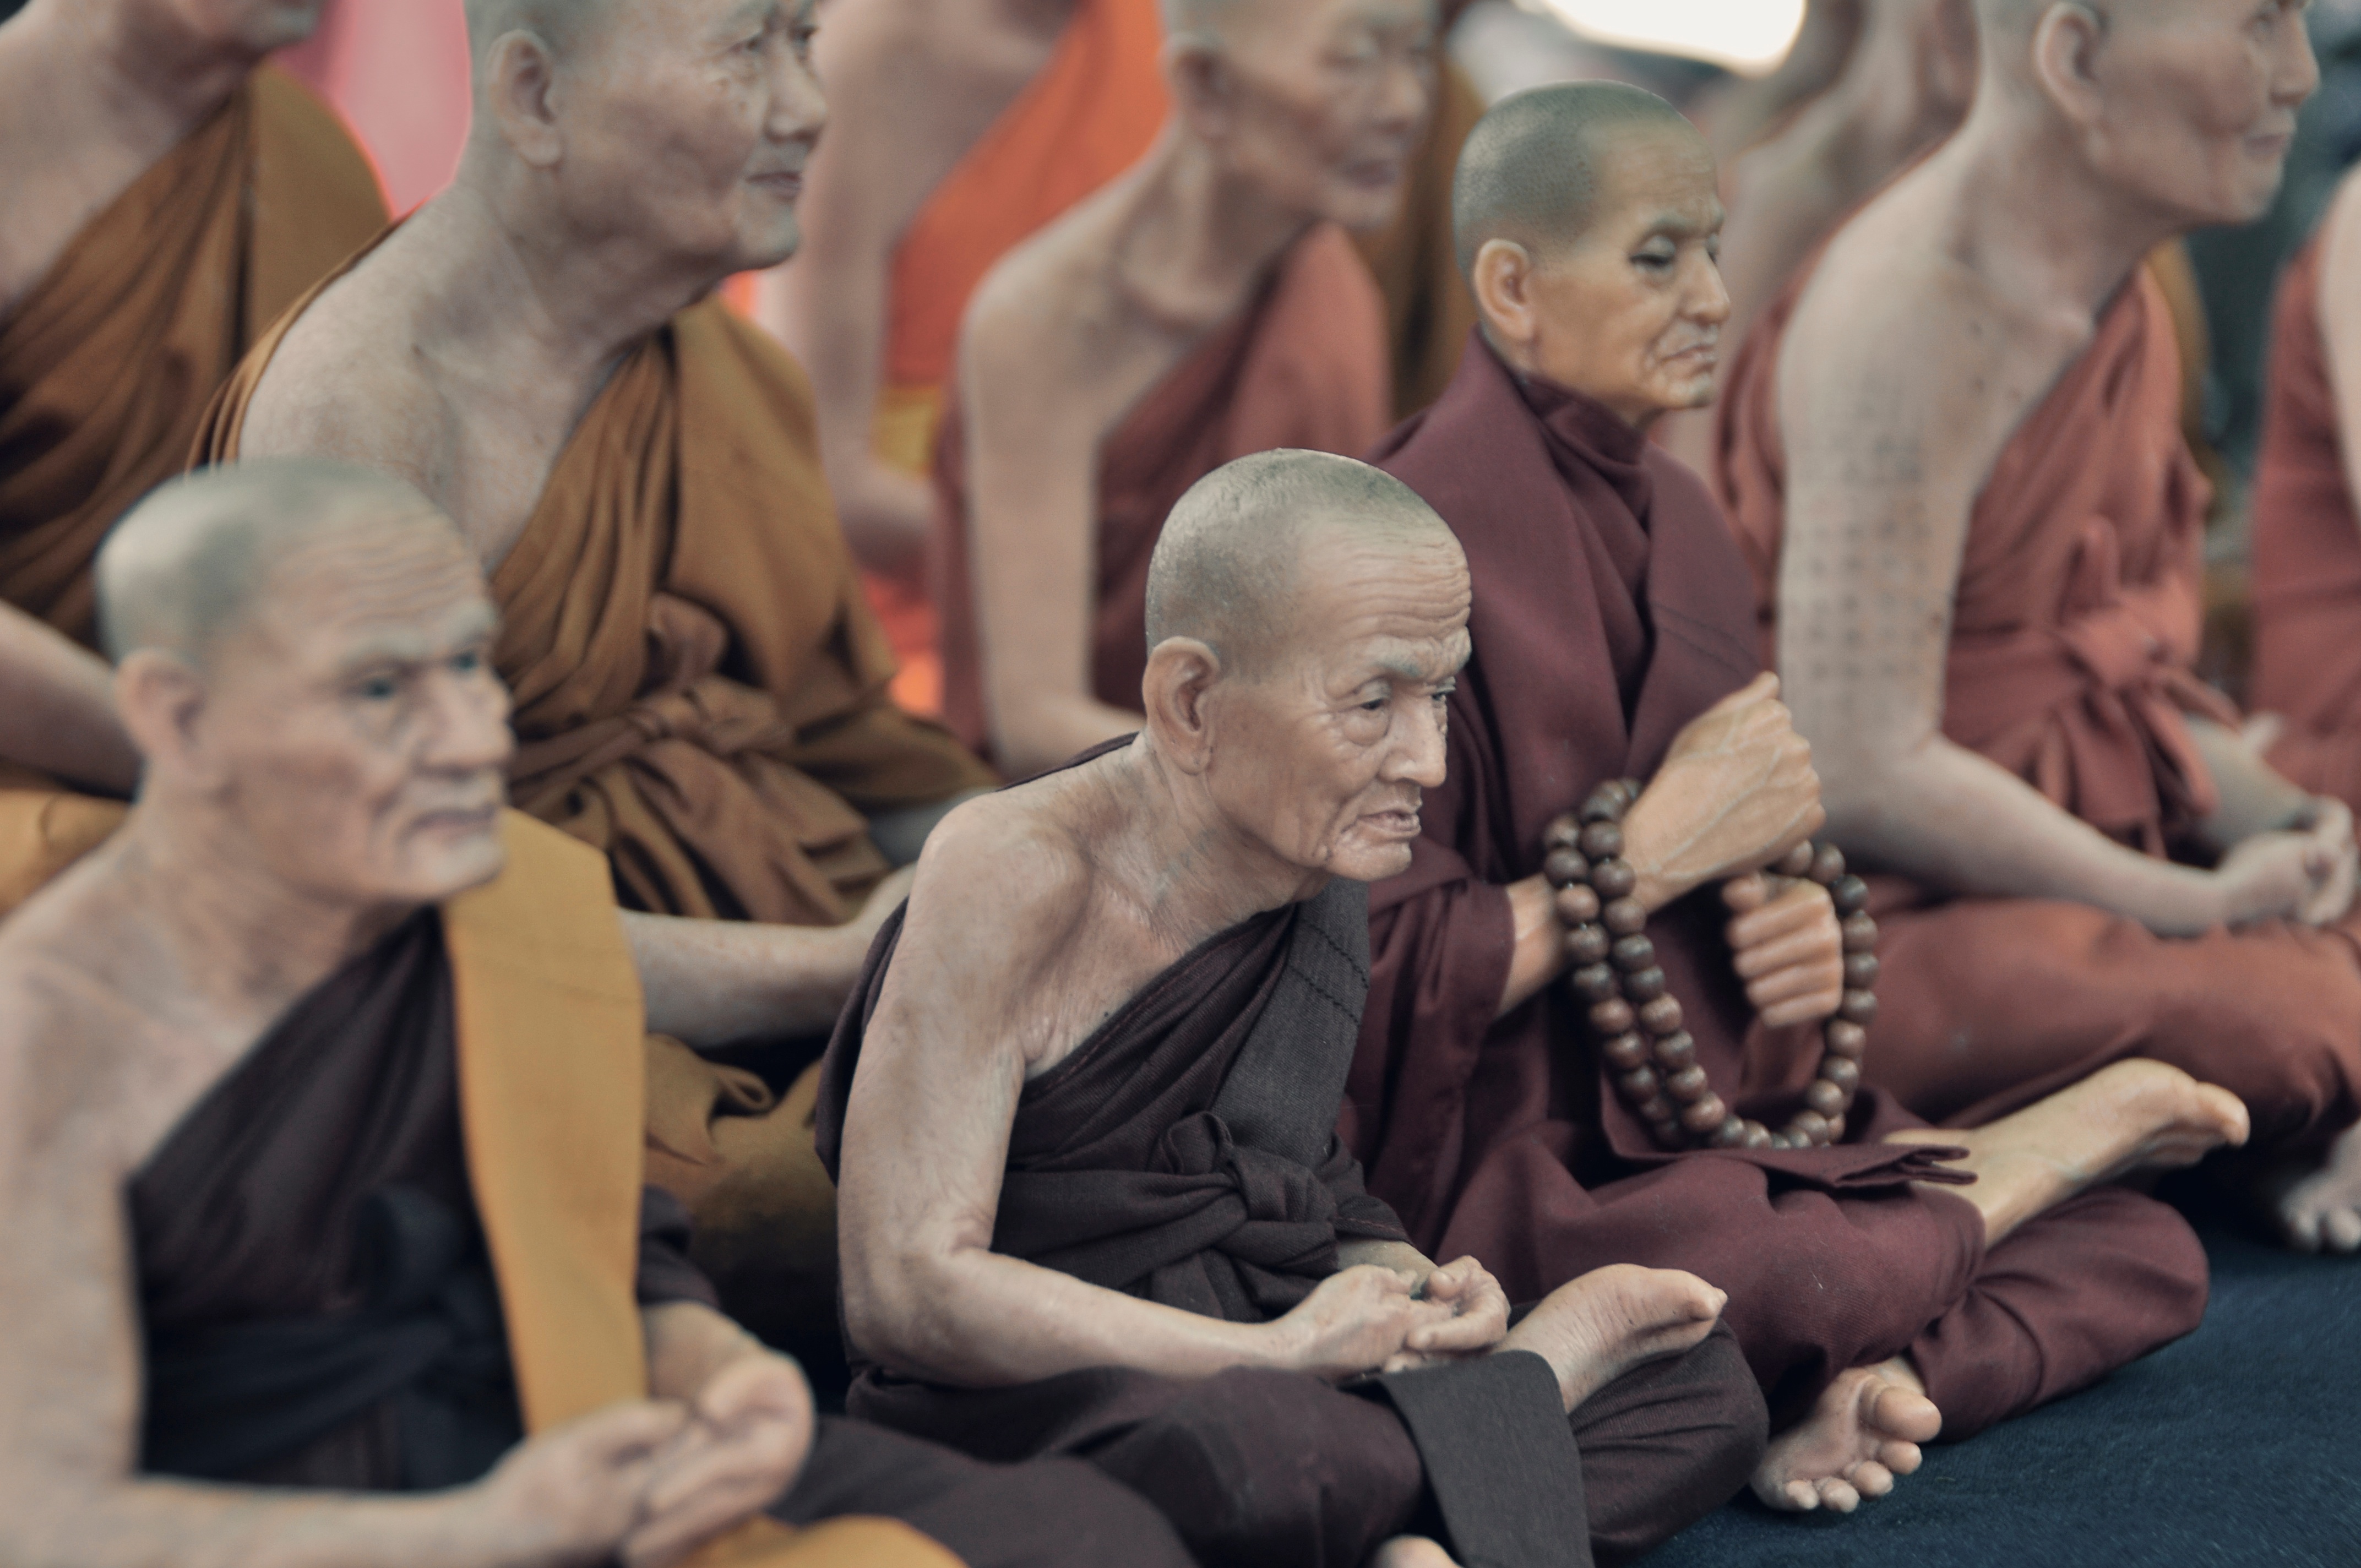
person, people, audience, monk, meditate, buddhist, buddhism, religion, human positions